Waiting for Godot

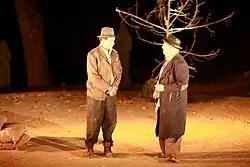

The play opens with two bedraggled acquaintances, Vladimir and Estragon, meeting by a leafless tree. Estragon notifies Vladimir of his most recent troubles: he spent the previous night lying in a ditch and received a beating from a number of anonymous assailants. The duo discuss a variety of issues at length, none of any apparent significance, and it is finally revealed that they are awaiting a man named Godot. They are not certain if they have ever met Godot, nor if he will even arrive.